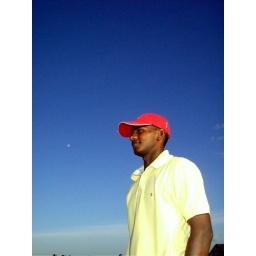
The White dot in the blue sky is the moon..not very clear though.